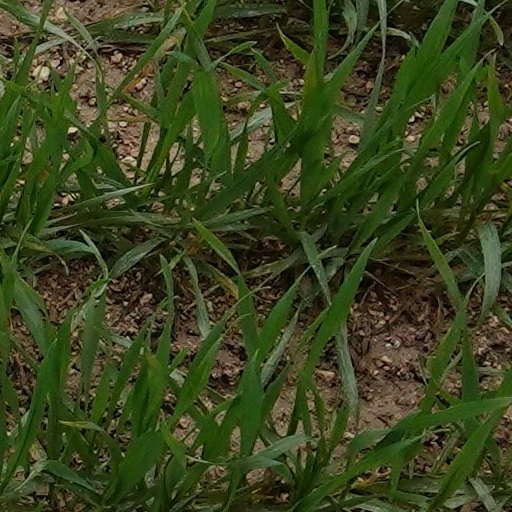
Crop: wheat